Hurricane Dorian

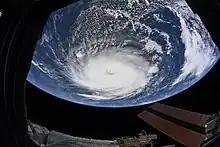
Hurricane Dorian as seen from the International Space Station on September 2, 2019

At 16:40 UTC on September 1, Dorian made landfall on Great Abaco Island in The Bahamas, with one-minute sustained winds of , wind gusts over , and a central barometric pressure of , as Dorian reached its peak intensity during landfall. Storm chaser Josh Morgerman observed a pressure of in Marsh Harbour. Dorian's forward speed decreased around this time, slowing to a westward crawl of . At 02:00 UTC on September 2, Dorian made landfall on Grand Bahama near the same intensity, with the same sustained wind speed. Afterward, Dorian's forward speed slowed to just , as the Bermuda High that was steering the storm westward weakened. Later that day, the storm began to undergo an eyewall replacement cycle to the north of Grand Bahama; the Bermuda High to the northeast of Dorian also collapsed, causing Dorian to stall just north of Grand Bahama. Around the same time, the combination of the eyewall replacement cycle and upwelling of cold water caused Dorian to begin weakening, with Dorian dropping to Category 4 status at 15:00 UTC. Due to the absence of steering currents, Dorian stalled north of Grand Bahama for about a day. Dorian subsequently weakened to a Category 2 storm on September 3, before beginning to move northwestward at 15:00 UTC, parallel to the east coast of Florida, with Dorian's wind field expanding during this time.